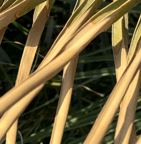
Label: Potassium Deficiency